E-Werk (Cologne)

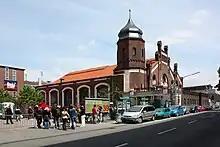
E-Werk

E-Werk is a live music venue located in Cologne, Germany. Opened in 1991, the building was a former power station built in the style of historicism. E-Werk has hosted artists such as Iggy Pop, Def Leppard, Beady Eye, Meat Loaf, Foreigner, Europe, Huey Lewis and the News, Status Quo, Guano Apes, Black Sabbath, Alice in Chains, AJR, Red Hot Chili Peppers, Coldplay and Ellie Goulding.